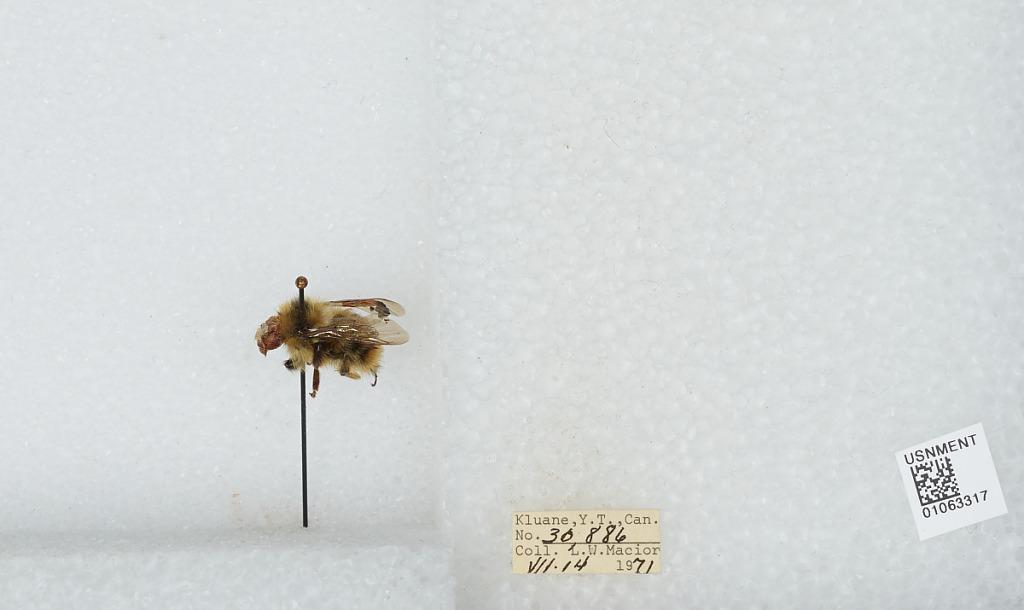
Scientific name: Bombus bifarius nearcticus
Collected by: L. Macior
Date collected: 1971-7-14
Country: Canada
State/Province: Yukon Territory
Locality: Kluane
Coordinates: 60.75, -139.5